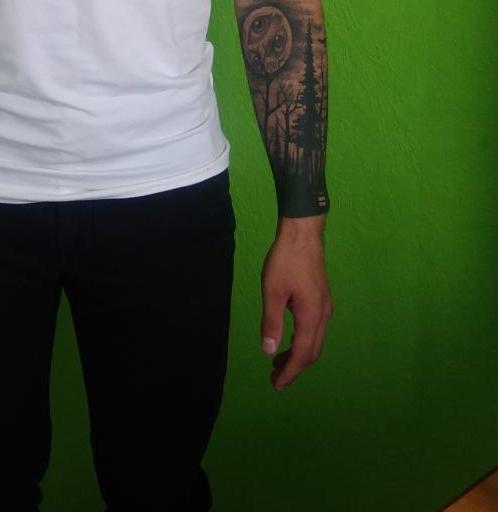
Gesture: no_gesture